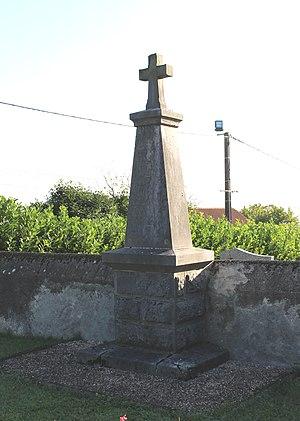
Monument aux morts de Sinzos (Hautes-Pyrénées)
Les monuments aux morts de la guerre 1914-1918 peuvent être surmontés d'éléments symbolisant :
Sinzos est une commune française située dans le département des Hautes-Pyrénées, en région Occitanie.